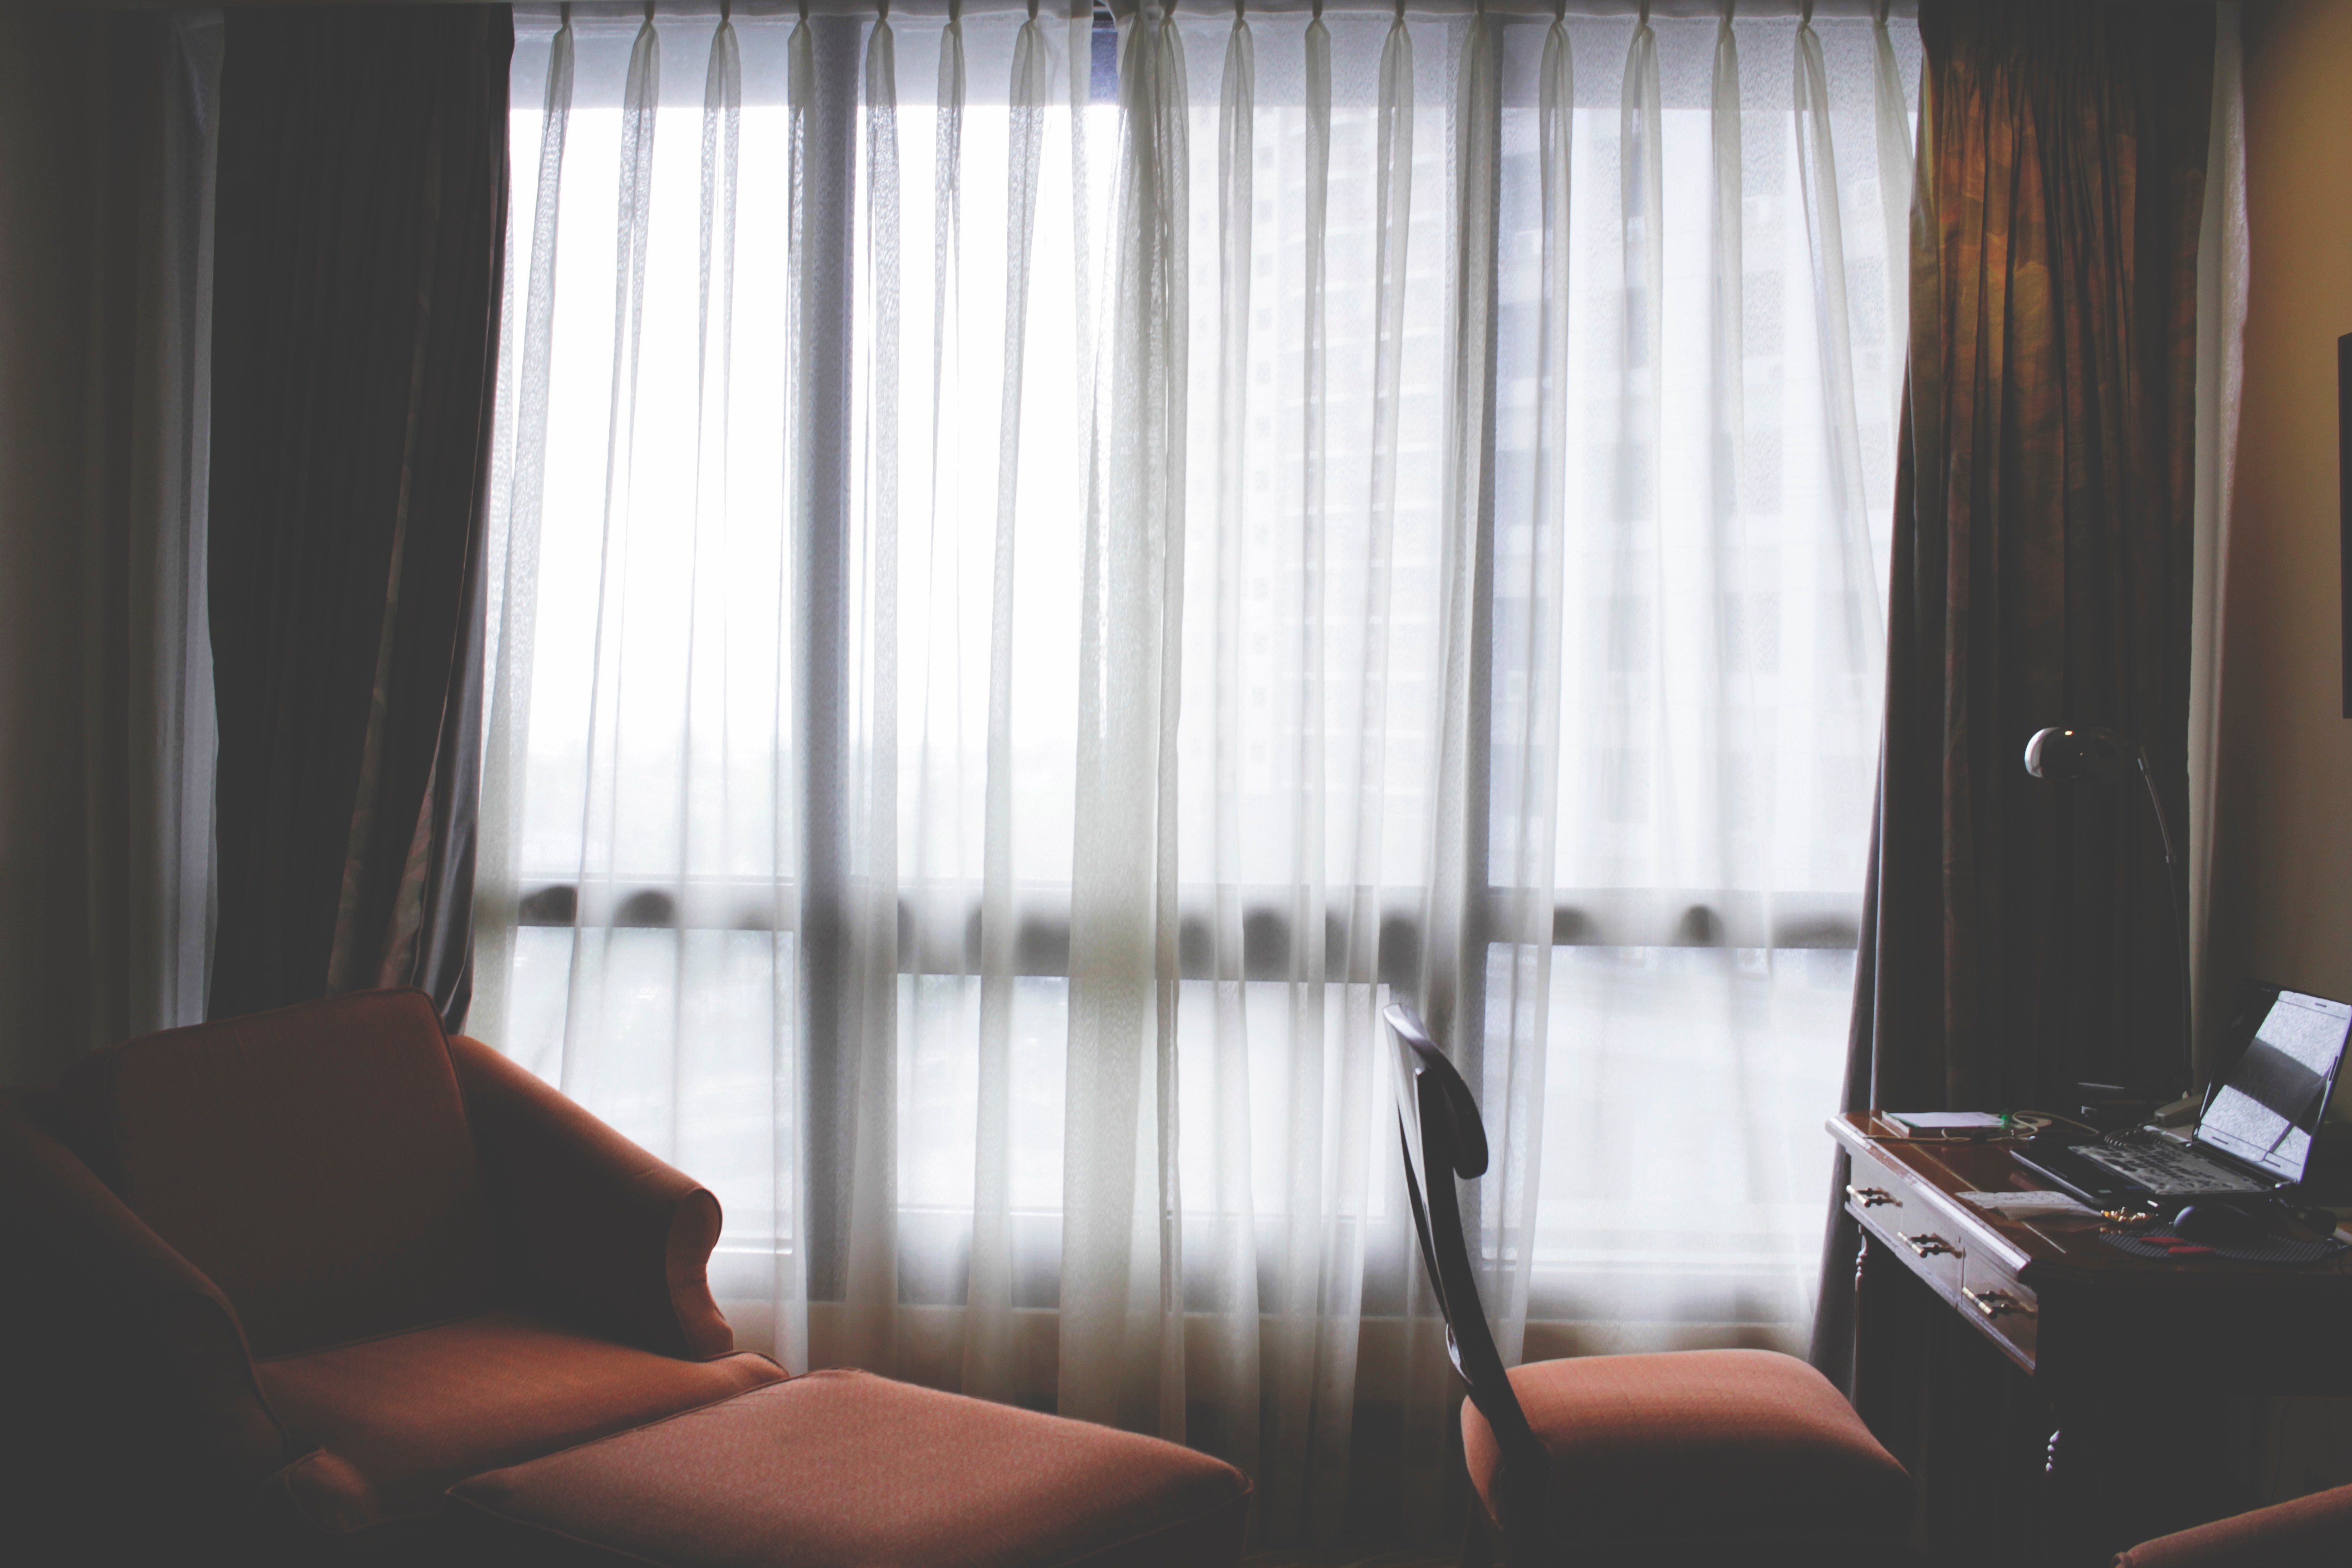
window, curtain, room, material, interior design, textile, window covering, window treatment